Spookies

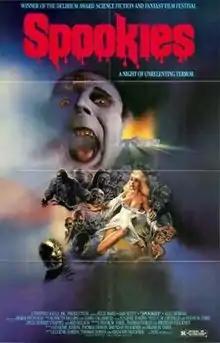
Theatrical release poster

Spookies is a 1986 American independent horror film directed by Brendan Faulkner and Thomas Doran, with additional footage directed by Eugenie Joseph. It stars Felix Ward, Dan Scott, Alec Nemser, and Maria Pechukas, and follows a group of partying adults who find an abandoned mansion and become trapped inside as a warlock tries to sacrifice the group with the intention of using their vitality to keep his wife alive.